Pryce Lewis

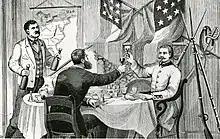
Pinkerton Spy Pryce Lewis at Supper with Confederate Captain

During Lewis' stay in Jackson, Pinkerton had begun gathering intelligence for General George McClellan of the Union Army. Upon his return to Cincinnati, Lewis was assigned to investigate the location and strength of rebel forces in Charleston, Virginia and the surrounding Kanawha Valley area. Lewis would reprise his role as an English noble touring the countryside, accompanied on his journey by Sam Bridgeman, a fellow Pinkerton operative who would pose as his manservant and carriage driver. The two agents set off from Cincinnati on June 27, 1861, traveling in a carriage well-stocked with food, expensive liquor, and a British Army chest strapped prominently to the exterior.